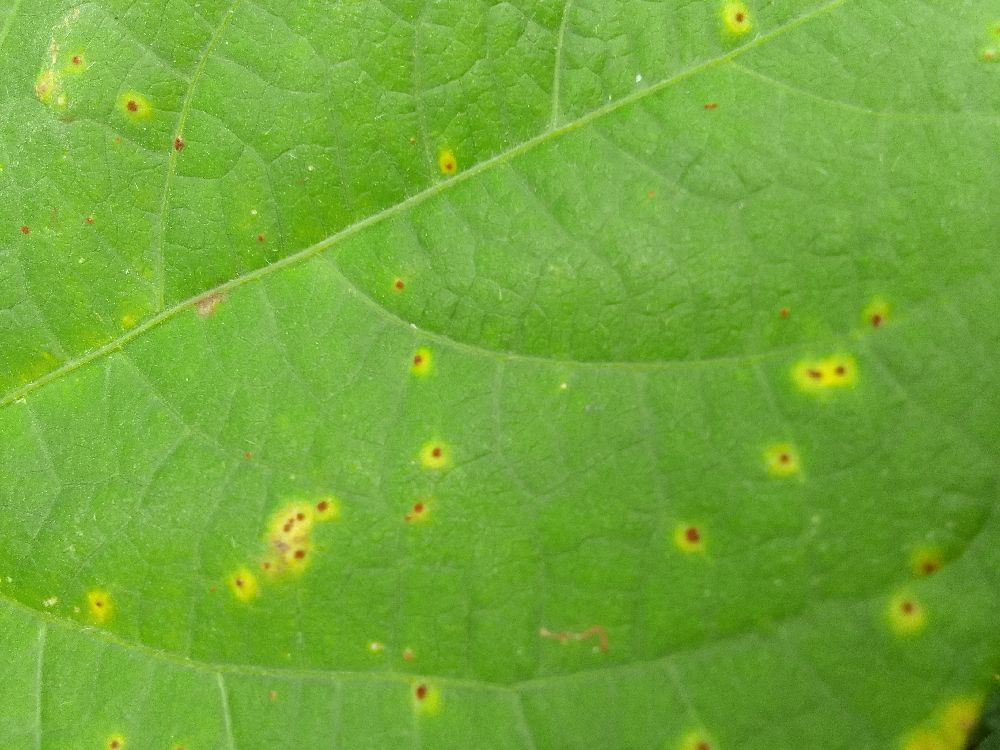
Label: rust